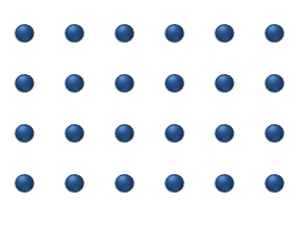
Les fluctuations thermodynamiques des atomes ou molécules à l'intérieur d'un système sont les faibles écarts statistiques à l'équilibre thermodynamique de ce système. Ils sont décrits par la physique statistique hors d'équilibre.
En science des matériaux, la diffusion de surface ou diffusion superficielle est un phénomène impliquant le déplacement d'adatomes, de molécules, et d'agrégats atomiques sur la surface de matériaux solides. Les mécanismes par lesquels cette diffusion s'effectue ont une certaine importance, car ils conditionnent le développement de matériaux ayant des propriétés intéressantes.